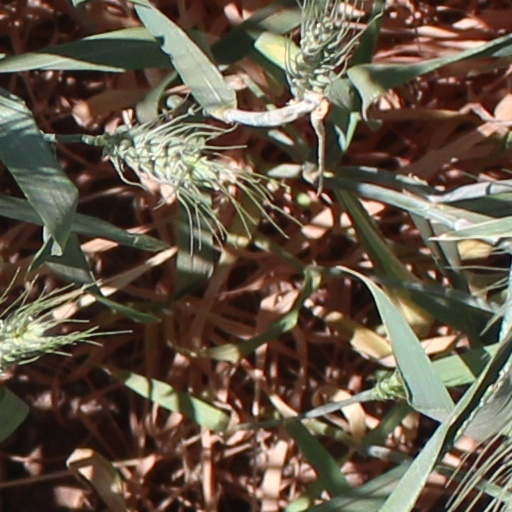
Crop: wheat